Thomas Summers West

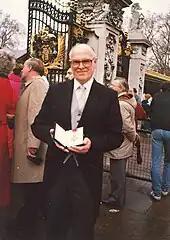
T S WEST 1987 CBE

In 1987 he was appointed a CBE and made Emeritus Professor of Chemistry at Aberdeen University having been an Honorary Professor of Aberdeen University between 1983 and 1987. He was President of the International Union of Pure and Applied Chemistry (IUPAC) between 1977 and 1979 and its Secretary General between 1983 and 1991. He was also President of the Society for Analytical Chemistry between 1969 and 1971, and Honorary Secretary of the Chemical Society between 1972 and 1975.